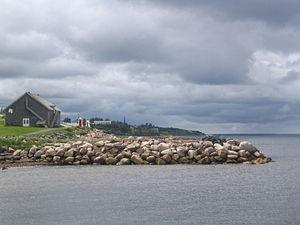
La Boîte-Théâtre, à Caraquet, au Nouveau-Brunswick (Canada).
La Boîte-Théâtre est une salle de spectacle de 125 places située dans la ville de Caraquet, au Nouveau-Brunswick.